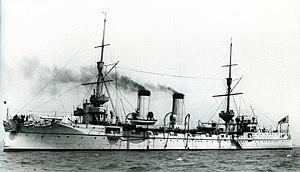
Ceci est la liste des croiseurs de la marine impériale japonaise